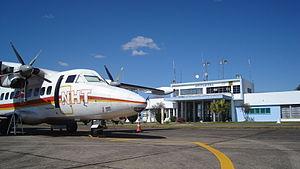
L'aéroport international Rubem Berta est un aéroport situé à Uruguaiana, dans l'État du Rio Grande do Sul, au Brésil.